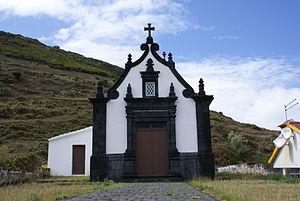
Le feu de Velas (arrière) est un phare situé sur l'Ermitage de Notre-Dame de Livramento dans la municipalité de Velas, sur la côte nord-ouest de l'île de São Jorge.
L'ermitage de Notre-Dame de Livramento est situé dans le village de Velas, sur l'île de São Jorge, aux Açores.